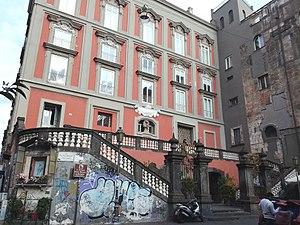
Arcangelo Guglielmelli, né à Naples en 1648 et mort à Naples le 22 janvier 1723, est un architecte et peintre italien actif dans le royaume de Naples.
Le couvent Sant'Antonio a Port'Alba est un ancien couvent de Naples situé dans le cœur historique de la ville, piazza Bellini, au coin de la via Santa Maria di Costantinopoli.